Sir James Lamont, 1st Baronet

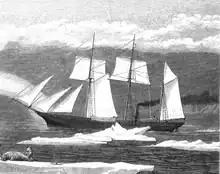
The "Diana" at Svalbard (William Livesay)

After his brief parliamentary career, Lamont had the schooner "Diana" constructed for him; the three-masted vessel with steam power, adapted for sailing in the Arctic seas, was launched in March 1869. For strength, the hull was finished with ironbark wood from the Australian gum tree. He undertook three or four Arctic voyages in 1869–71 with the "Diana"; as well as returning to the Svalbard archipelago, he explored Jan Mayen in the Greenland Sea, the Novaya Zemlya group and the Kara Sea, and islands in the Barents Sea such as Kolguyev Island. He tried unsuccessfully to locate "Wiche's Land", which the British sealer Thomas Edge claimed to have observed in 1617, but whose location and identity were a subject of debate in the late 19th century. Lamont claimed that this was the first expedition to use a steam-powered vessel in this area of the Arctic. He was accompanied on these later voyages by the surgeon Charles Edward Smith and the artist and amateur botanist, William Livesay.